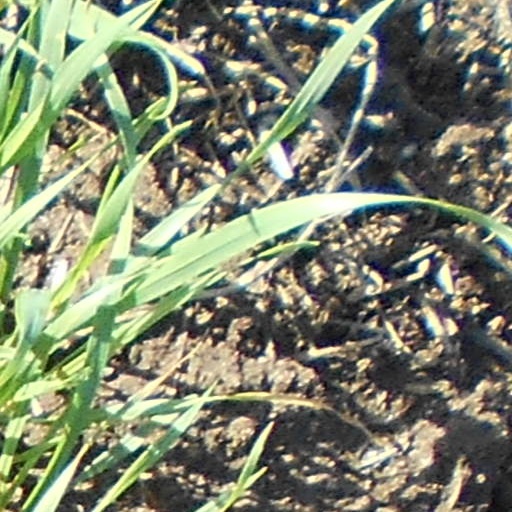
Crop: wheat